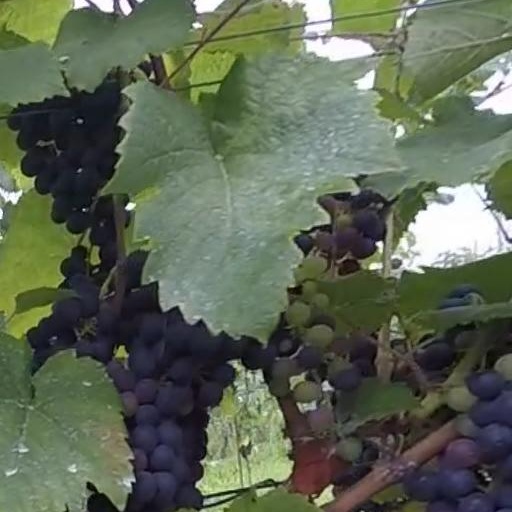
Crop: grape